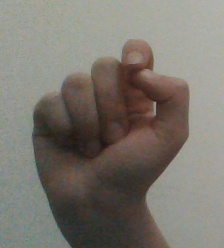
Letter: fa